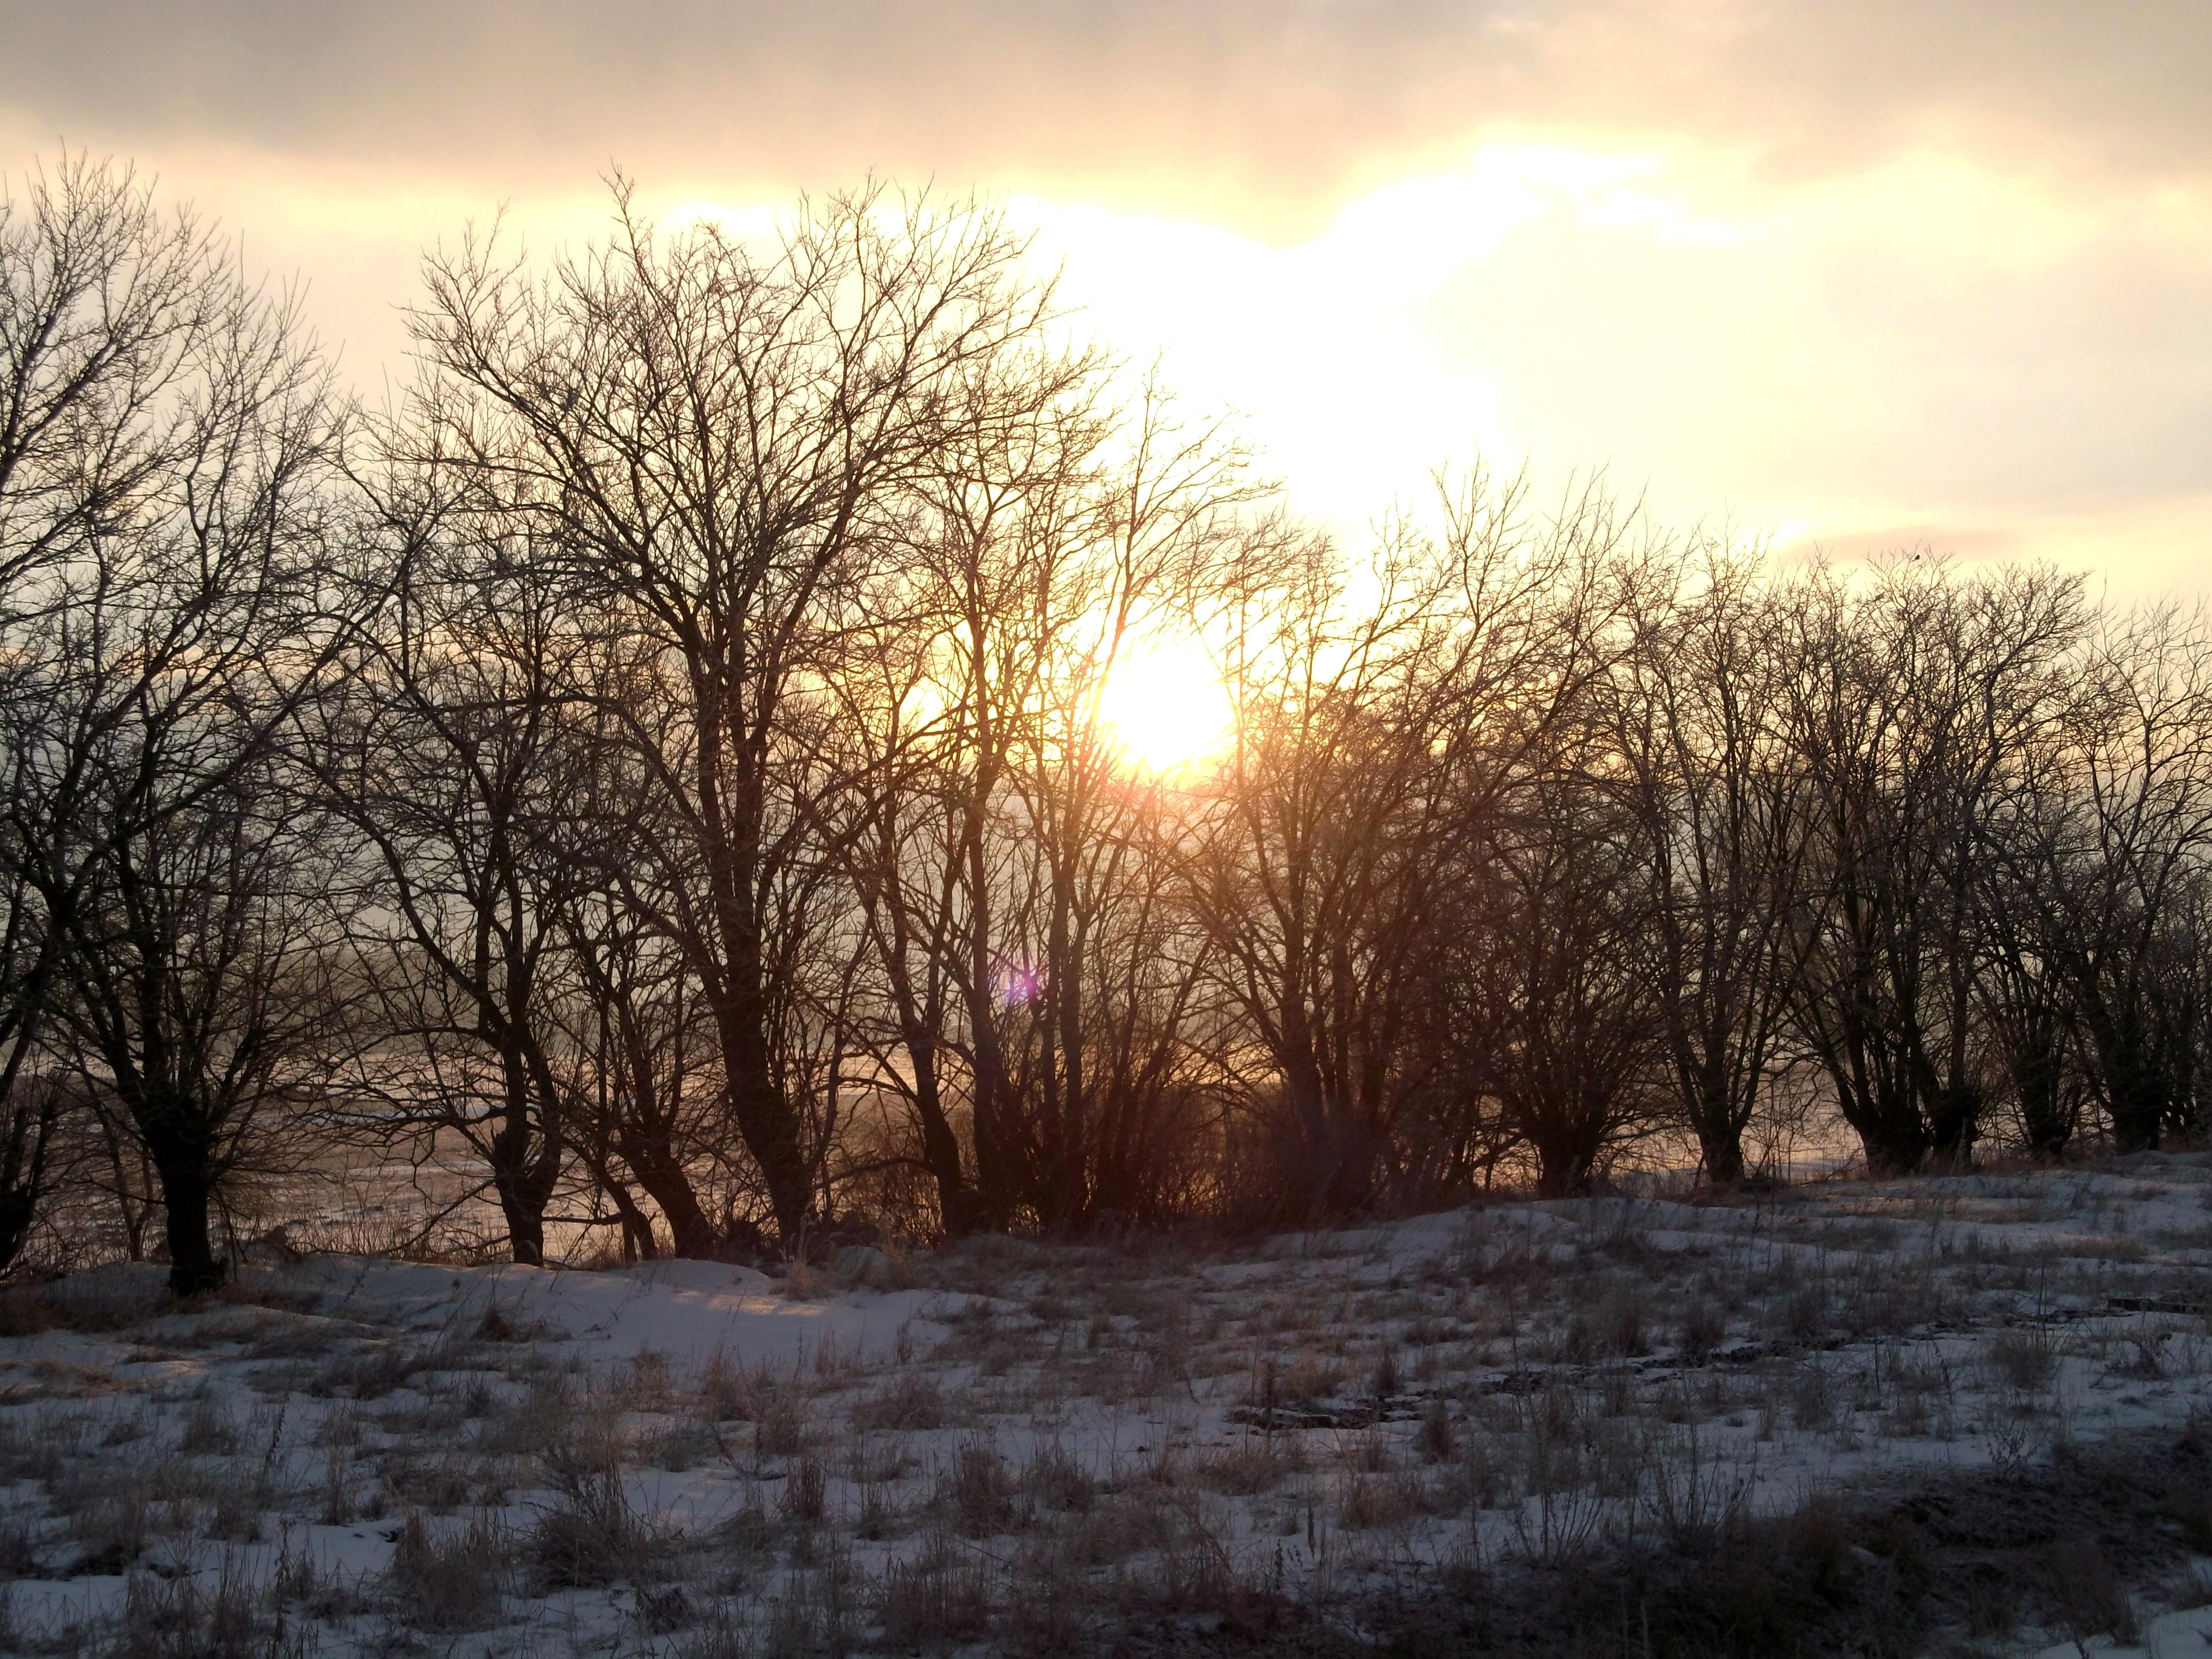
landscape, tree, nature, forest, branch, snow, winter, light, plant, sun, sunrise, sunset, mist, sunlight, morning, frost, dawn, dusk, evening, reflection, autumn, weather, season, trees, morgenstimmung, freezing, atmospheric phenomenon, woody plant